Lutley

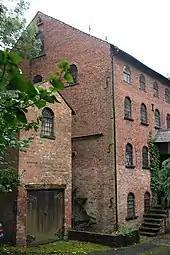
Lutley Mill

Lutley was historically a township in the ancient parish of Halesowen. Most of the parish formed the manor of Halesowen, which was transferred from Worcestershire to become a detached part of Shropshire on being acquired to the Earl of Shrewsbury in the thirteenth century. However, Lutley was not part of the manor, belonging instead to the priests of Wolverhampton, being the only one of their possessions outside Staffordshire. The ownership resulted in the manor of Lutley being with Codsall and various other places part of the manor of the Deanery of Wolverhampton. It was therefore also one of the few parts of the parish of Halesowen to remain in Worcestershire, along with Cradley and Warley Wigorn, which were also part of the parish but not the manor of Halesowen.